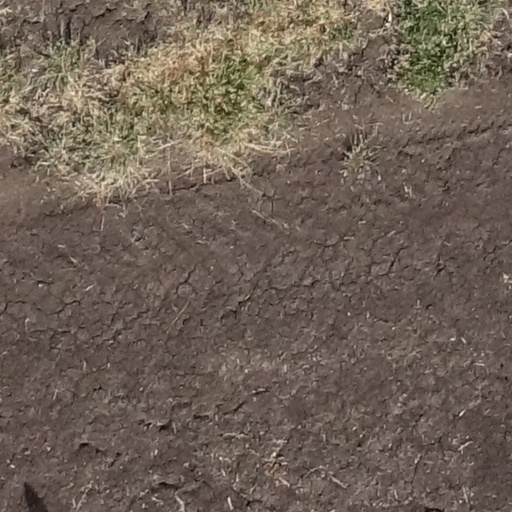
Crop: sorghum